British Rail Class D3/12

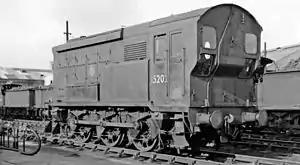
Ex-SR 0-6-0 Diesel-electric shunter 15202 at Hither Green Locomotive Depot, looking north-east in the Locomotive Yard. 12 March 1960

British Rail class D3/12 was a class of three experimental diesel-electric shunting locomotives designed by Richard Maunsell of the Southern Railway in 1937. They quickly proved their effectiveness, but the Second World War prevented more of them being built. Oliver Bulleid based the British Rail Class 12 on them in 1949.